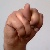
The image shows a hand gesture representing the letter 'N' in Indian Sign Language.